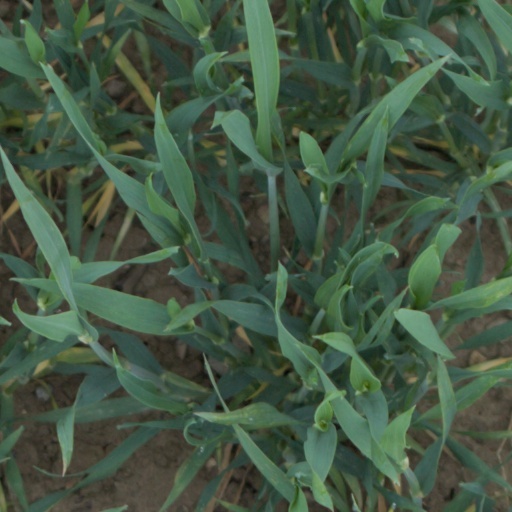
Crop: wheat